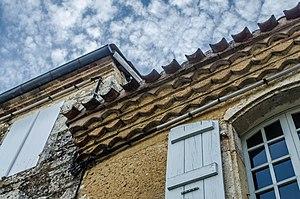
Saint-Clar (Gers, Midi-Pyrénées, France), génoise à trois rangs séparés par des tuileaux, le deuxième rang étant inversé.
La génoise est une fermeture d'avant-toit formée de plusieurs rangs de tuiles-canal en encorbellement sur le mur.